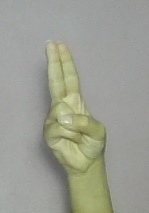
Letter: taa